Amtrak Railroad Anacostia Bridge

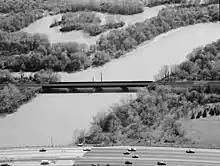
Looking south at the Amtrak Anacostia River Bridge in 1977. The New York Avenue Bridge is in the foreground.

The Pennsylvania Railroad rebuilt the bridge in 1934 and 1935. The United States Commission of Fine Arts, which had "de facto" approval authority over all structures built in the city, approved the plans for the new bridge in mid-December 1933. The Army Corps of Engineers approved in mid-January 1934. By July 1934, the D.C. Commissioners and National Capital Planning Commission (which had approval over all major structures and all roads, bridges, and memorials in the metropolitan area) had given their approval as well, and construction went forward. The new structure had abutments that extended an additional onto the shore on either side of the bridge, and it was rather than above the water. Protective pilings and walls were also placed around the piers to prevent fast-moving water from scouring around the piers and causing another collapse.